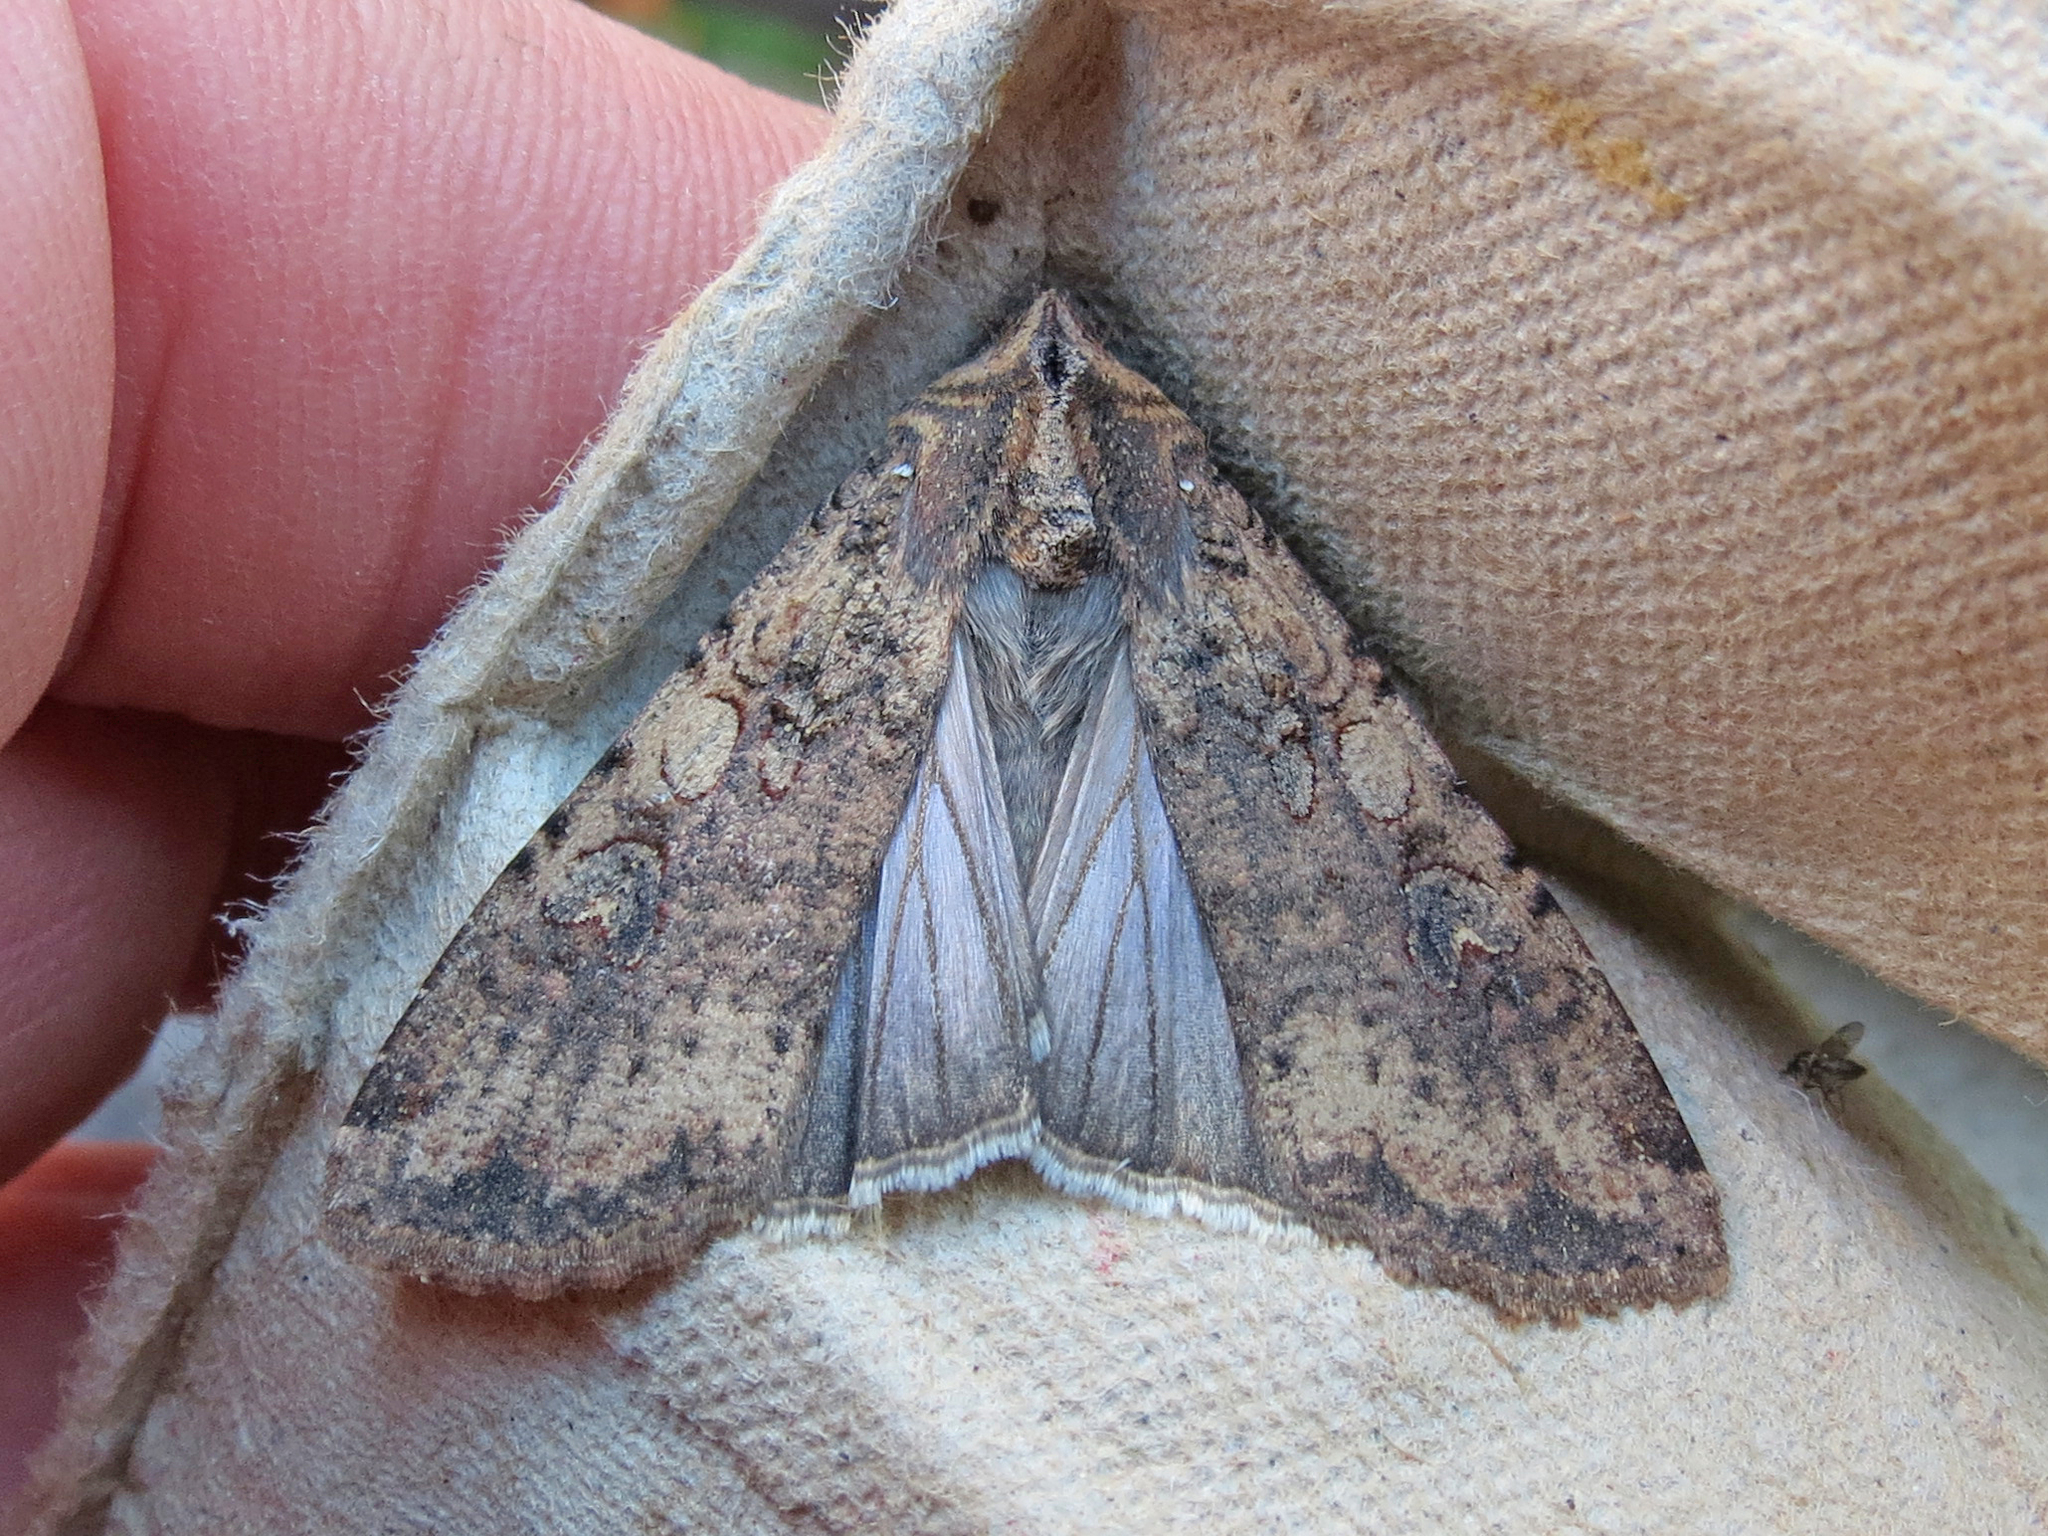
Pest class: cutworms